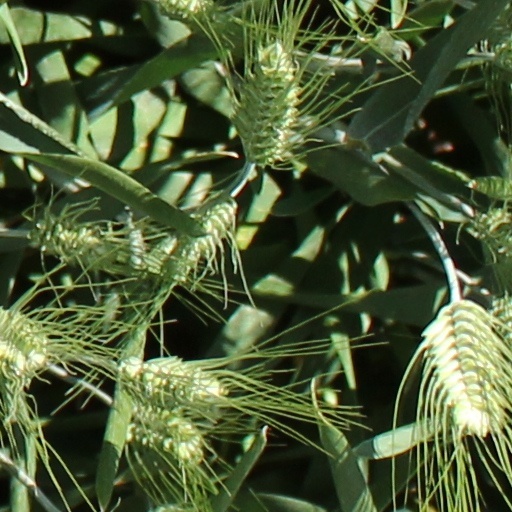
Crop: wheat